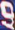
Number: 9